The Great War (2019 film)

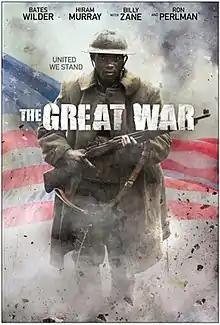
Film poster

The Great War is a 2019 American war drama film written and directed by Steven Luke and starring Bates Wilder, Hiram A. Murray, Billy Zane and Ron Perlman.